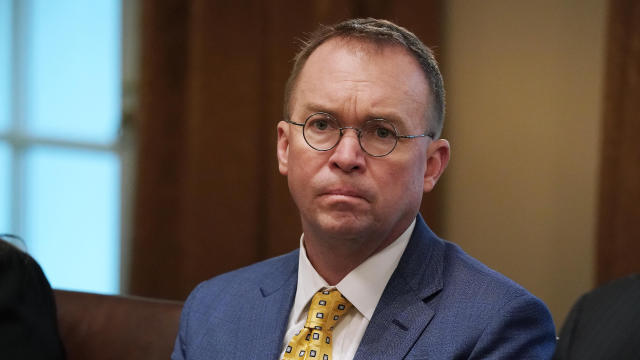
Gender: men